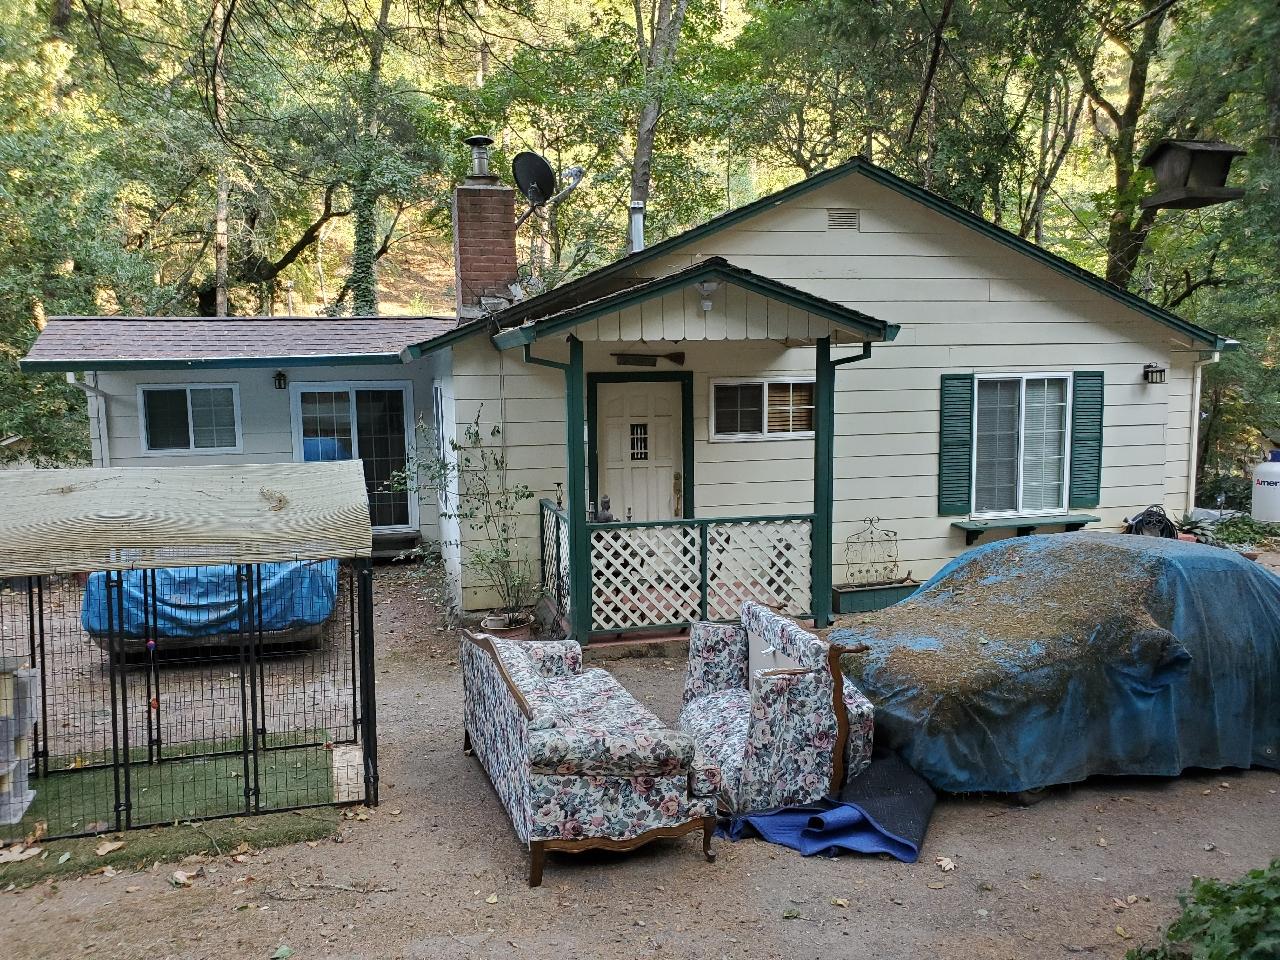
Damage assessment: no_damage